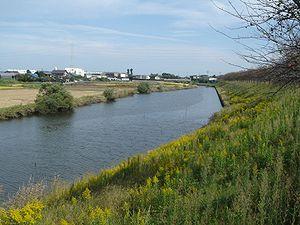
L'Incident de la lutte contre les inondations de l'ère Hōreki en 1754 désigne un épisode de l'histoire du Japon de l'ère Hōreki à l'occasion duquel le domaine de Satsuma s'est vu malicieusement assigner une difficile tâche de travaux d'aménagement de cours d'eau à l'origine de nombreuses inondations : la rivière Nagara et les fleuves Kiso et Ibi près de Nagoya. Cet ordre du shogunat Tokugawa a finalement pour conséquence le suicide de 51 samouraïs de Satsuma, la mort par maladie de 33 autres personnes et le suicide par seppuku de Hirata Yukie, le karō responsable des travaux pour le compte du daimyo du domaine de Satsuma. Ce projet d'aménagement hydraulique est finalement achevé durant l'ère Meiji.